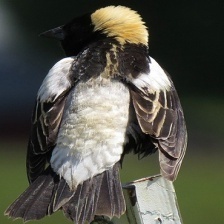
Species: BOBOLINK
Scientific name: DOLICHONYX ORYZIVORUS